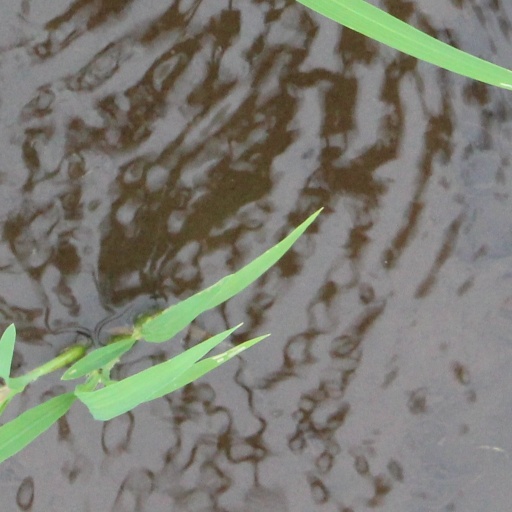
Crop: rice